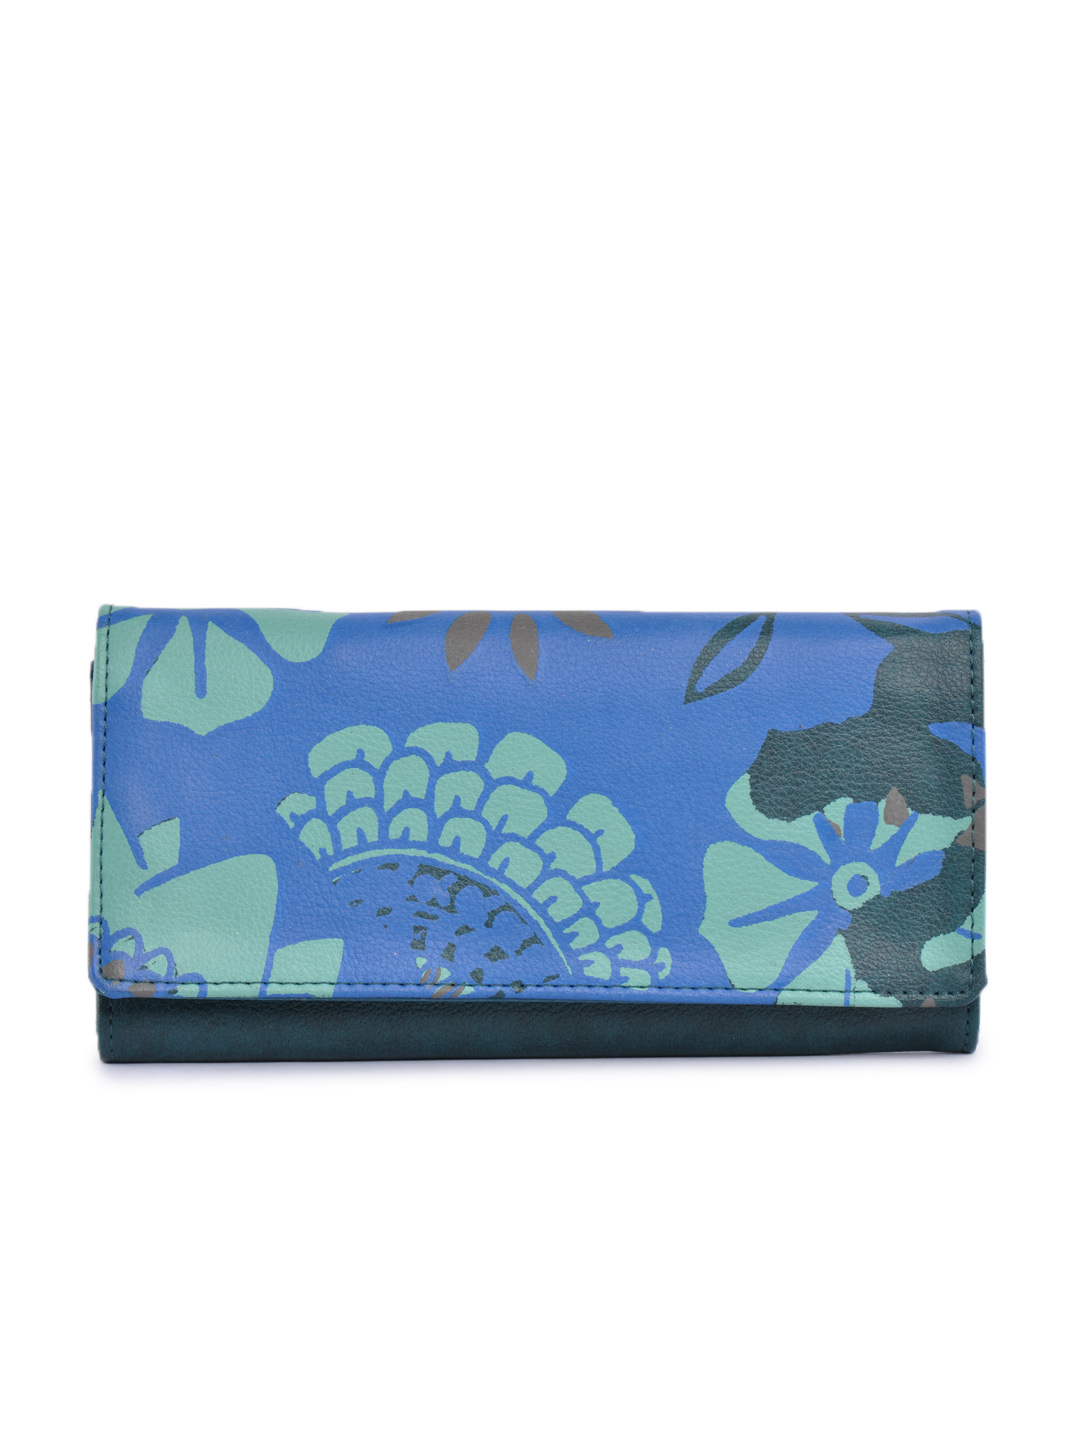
Baggit Women Digital Taj Blue Wallet
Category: Accessories / Wallets / Wallets
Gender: Women
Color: Blue
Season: Winter 2015
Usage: Casual